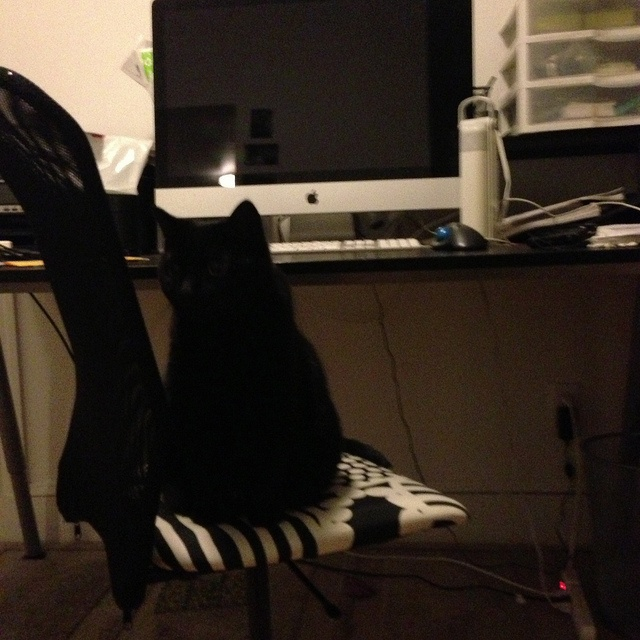
A black cat is sitting on a computer chair.
a cat siting on a chair at a desk
A cat is sitting down on a small chair at a computer desk.
a cat sits in a chair in front of a computer
A black cat sitting on a desk chair next to a computer.